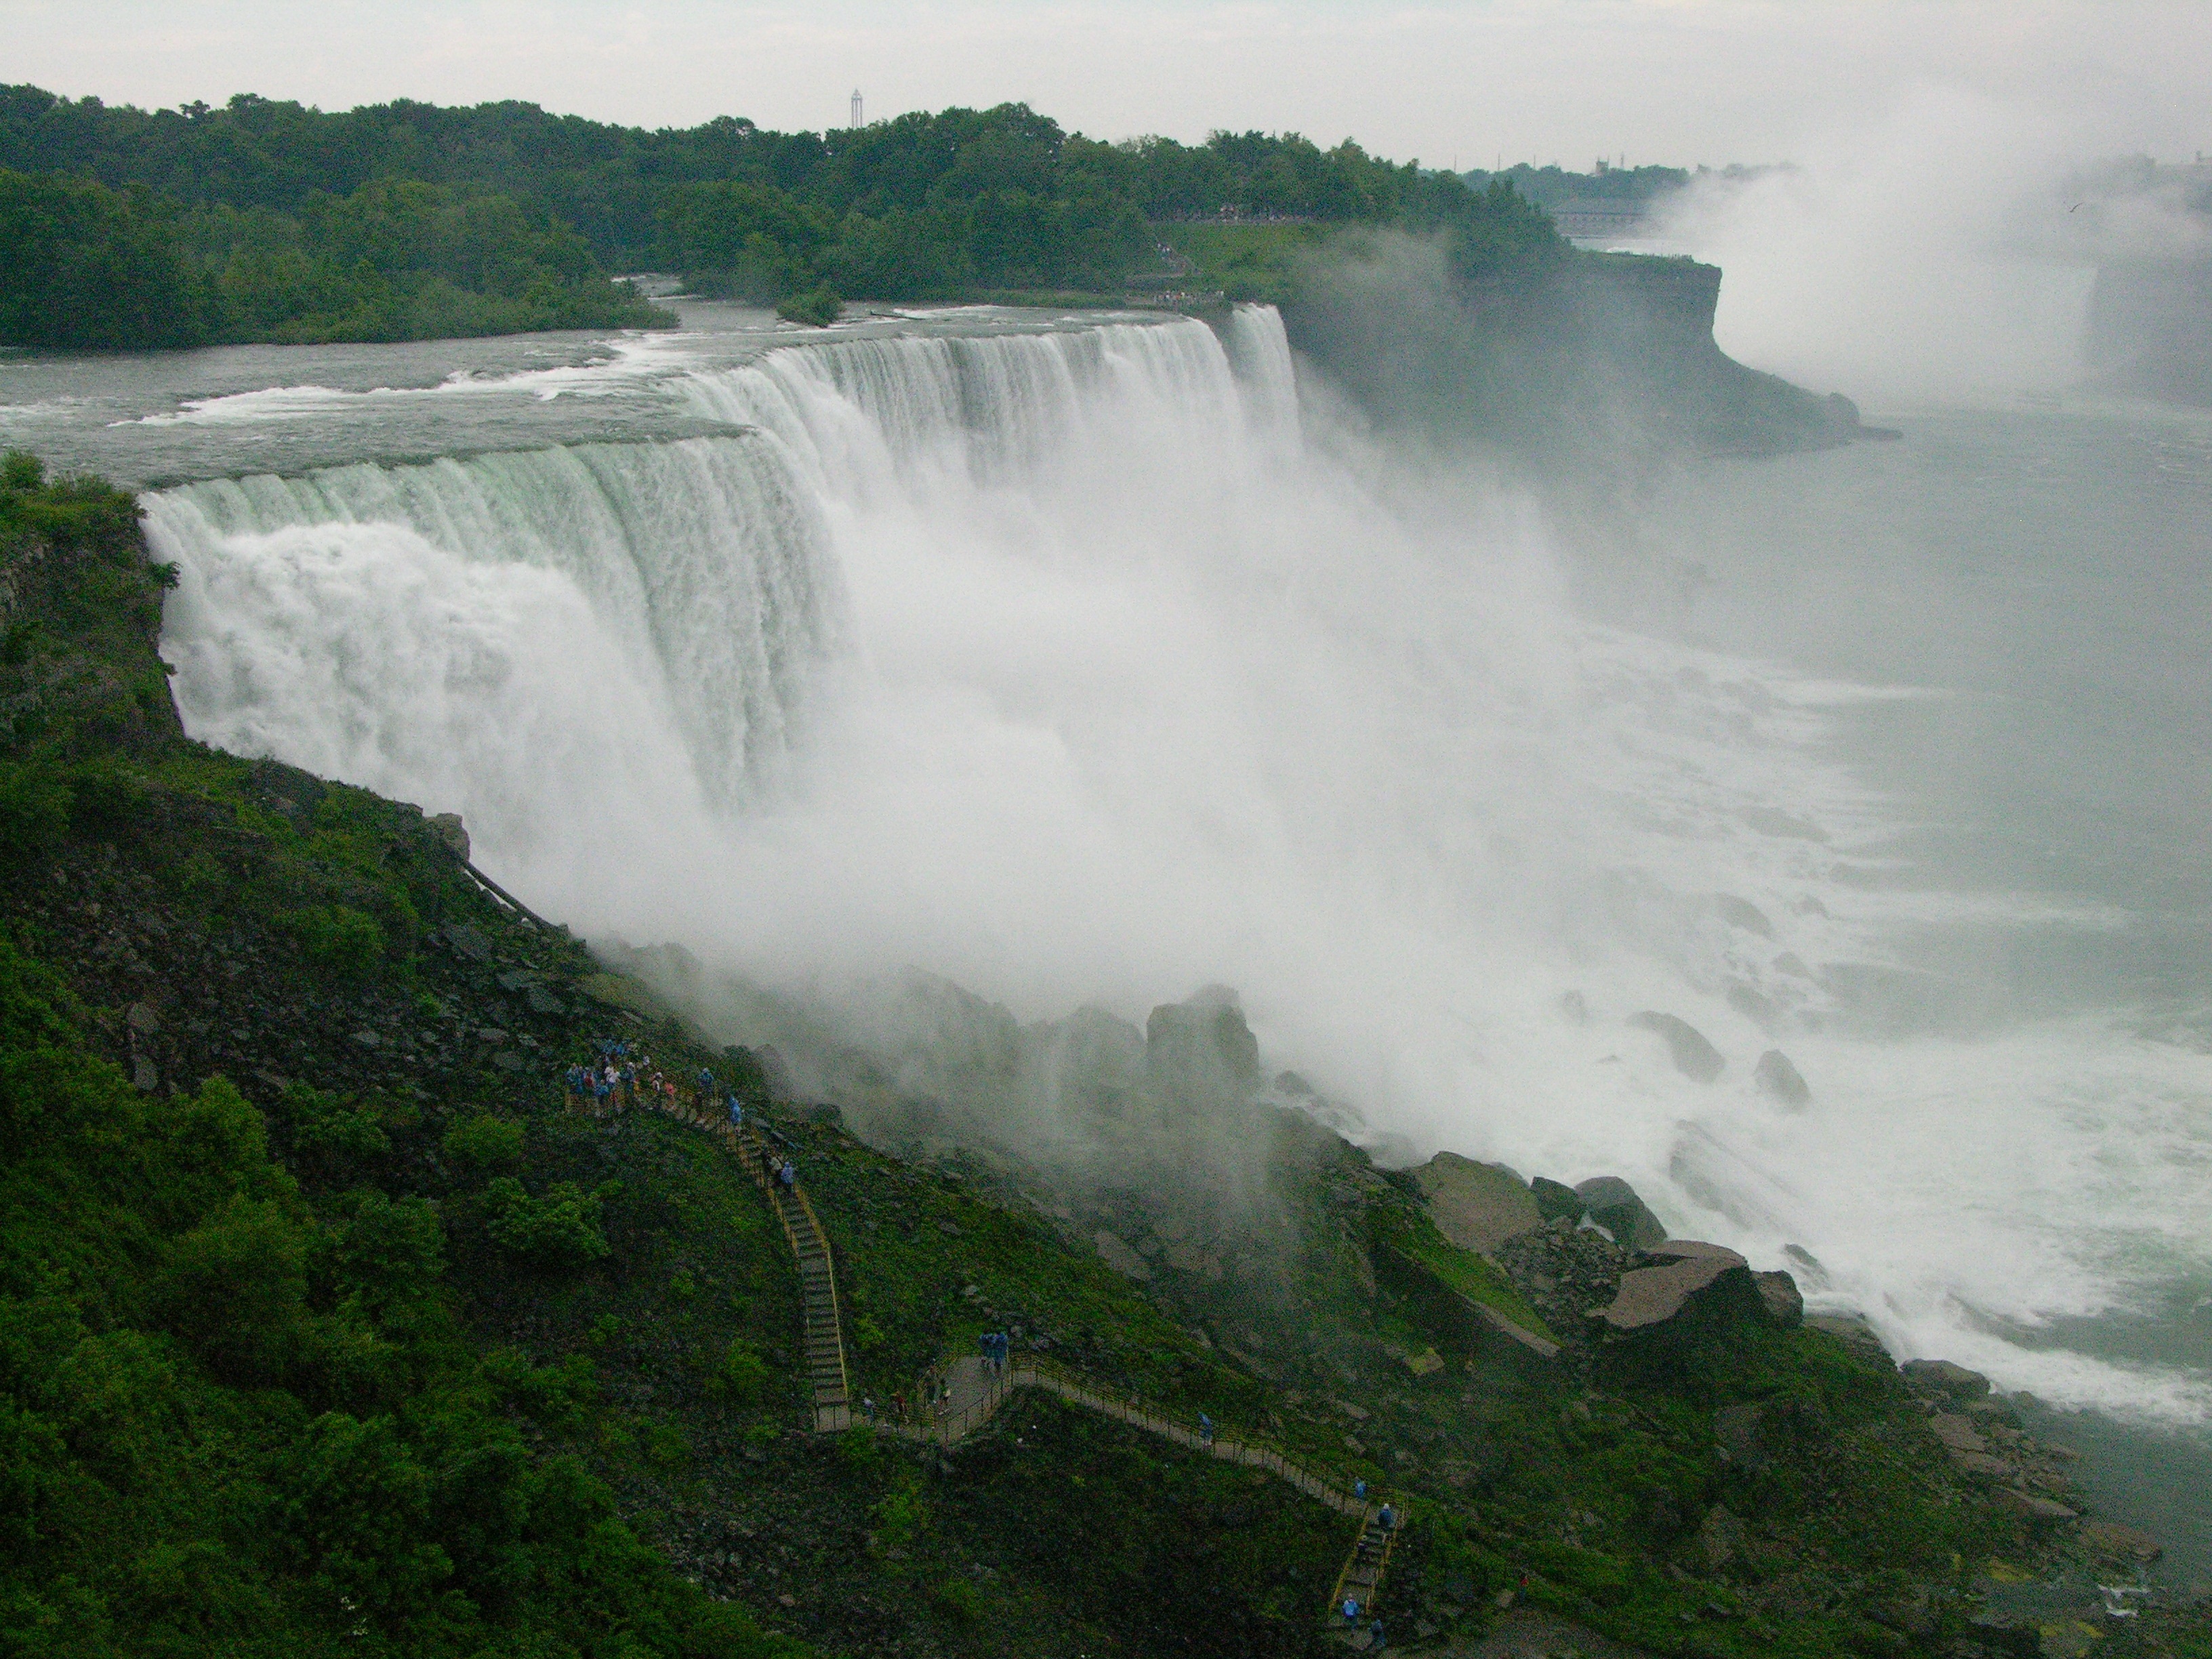
sea, coast, water, nature, waterfall, mist, fall, wave, cliff, cascade, landmark, tourism, terrain, body of water, american, canada, canadian, niagara, border, water feature, atmospheric phenomenon, geological phenomenon, wind wave